Bristol Brunel Academy

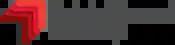

Bristol Brunel Academy is a mixed sex Secondary Academy, located in Speedwell in the ward of Hillfields, Bristol, England. The academy is named after Isambard Kingdom Brunel. The Academy is part of the Cabot Learning Federation which is sponsored by the University of the West of England and Rolls-Royce.